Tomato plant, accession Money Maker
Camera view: horizontal (90 deg, fisheye); turntable rotation: 180 degrees
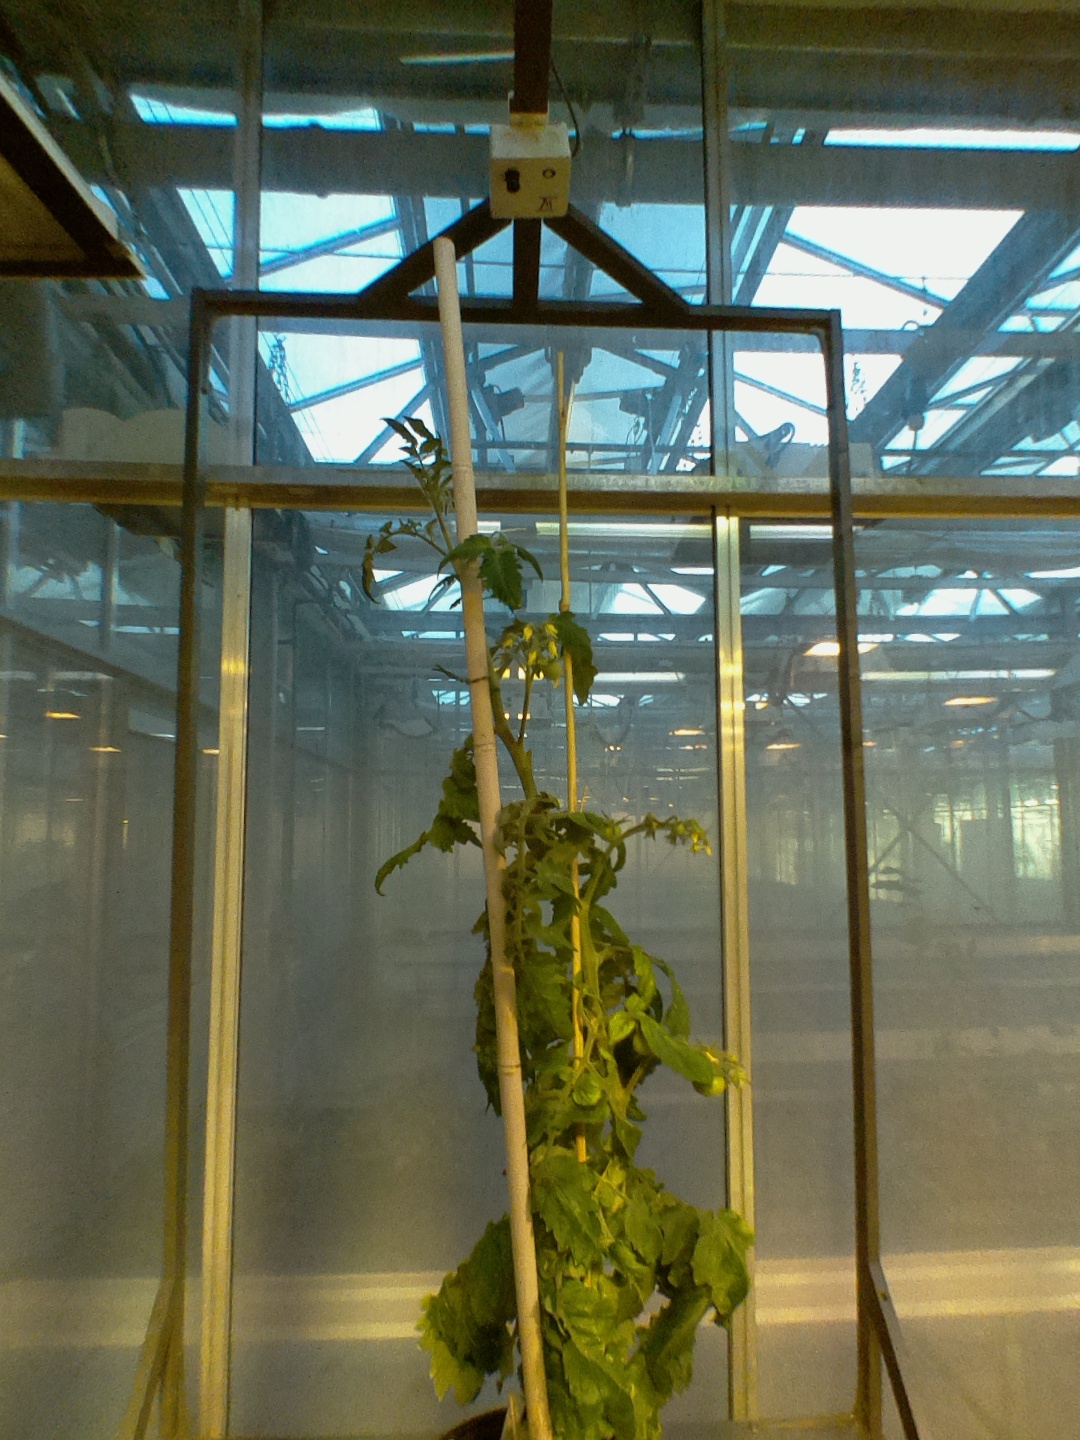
BBCH growth stage 71: 10%-20% of final fruit size